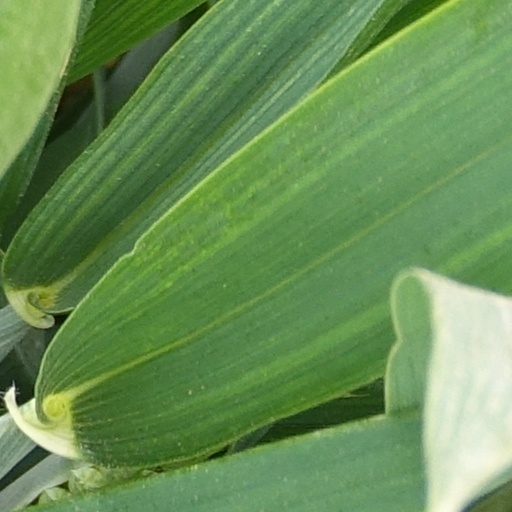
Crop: wheat